Madosh Tambwe

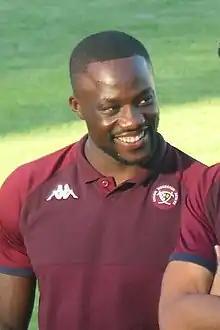
Tambwe with Bordeaux Bègles in 2022

Madosha Michael Tambwe (born 12 May 1997) is a South African rugby union player for Montpellier. He usually plays as a winger.